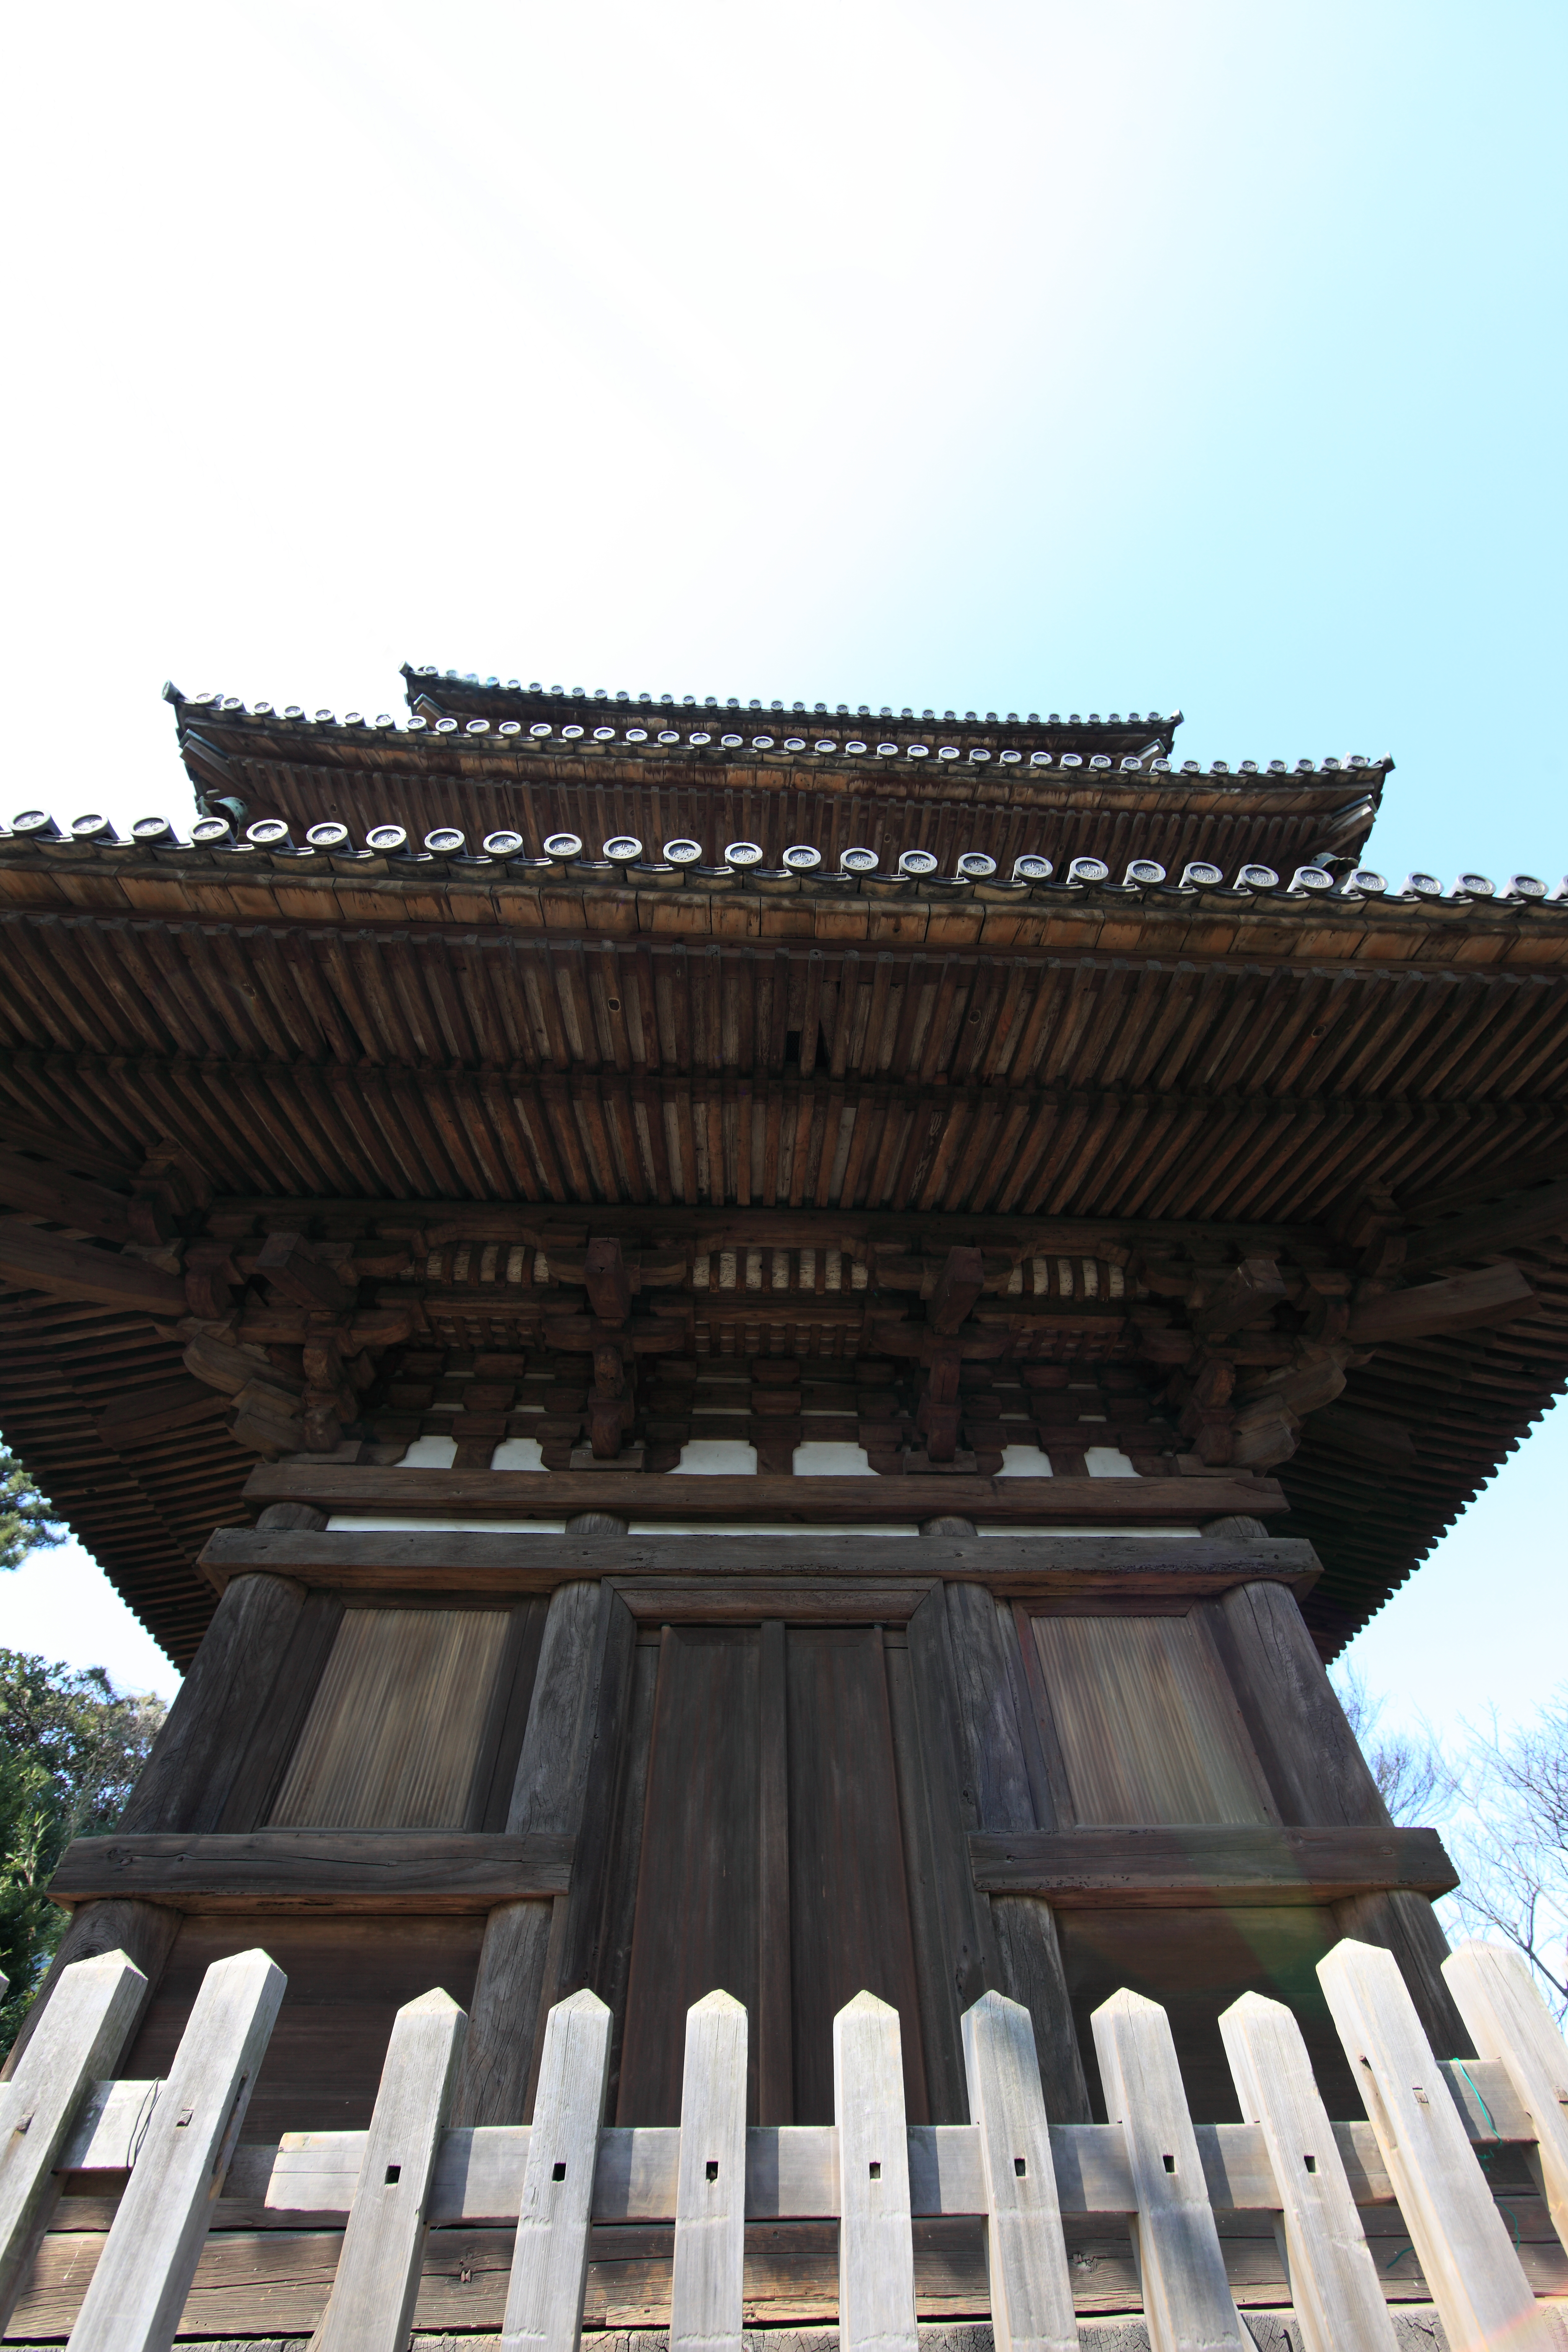
architecture, structure, house, building, home, column, high, landmark, exterior, place of worship, design, temple, japanese, shrine, 5d, style, hires, chinese architecture, markii, traditional, hi, res, resolution, pagoda, threestoried, shinto shrine